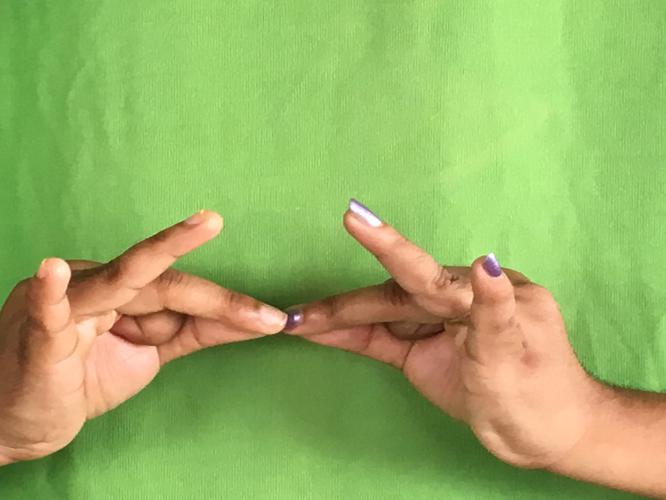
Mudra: Sakata
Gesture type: double_hand